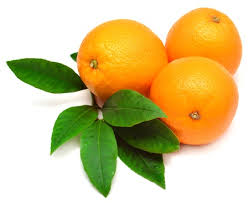
Label: Orange